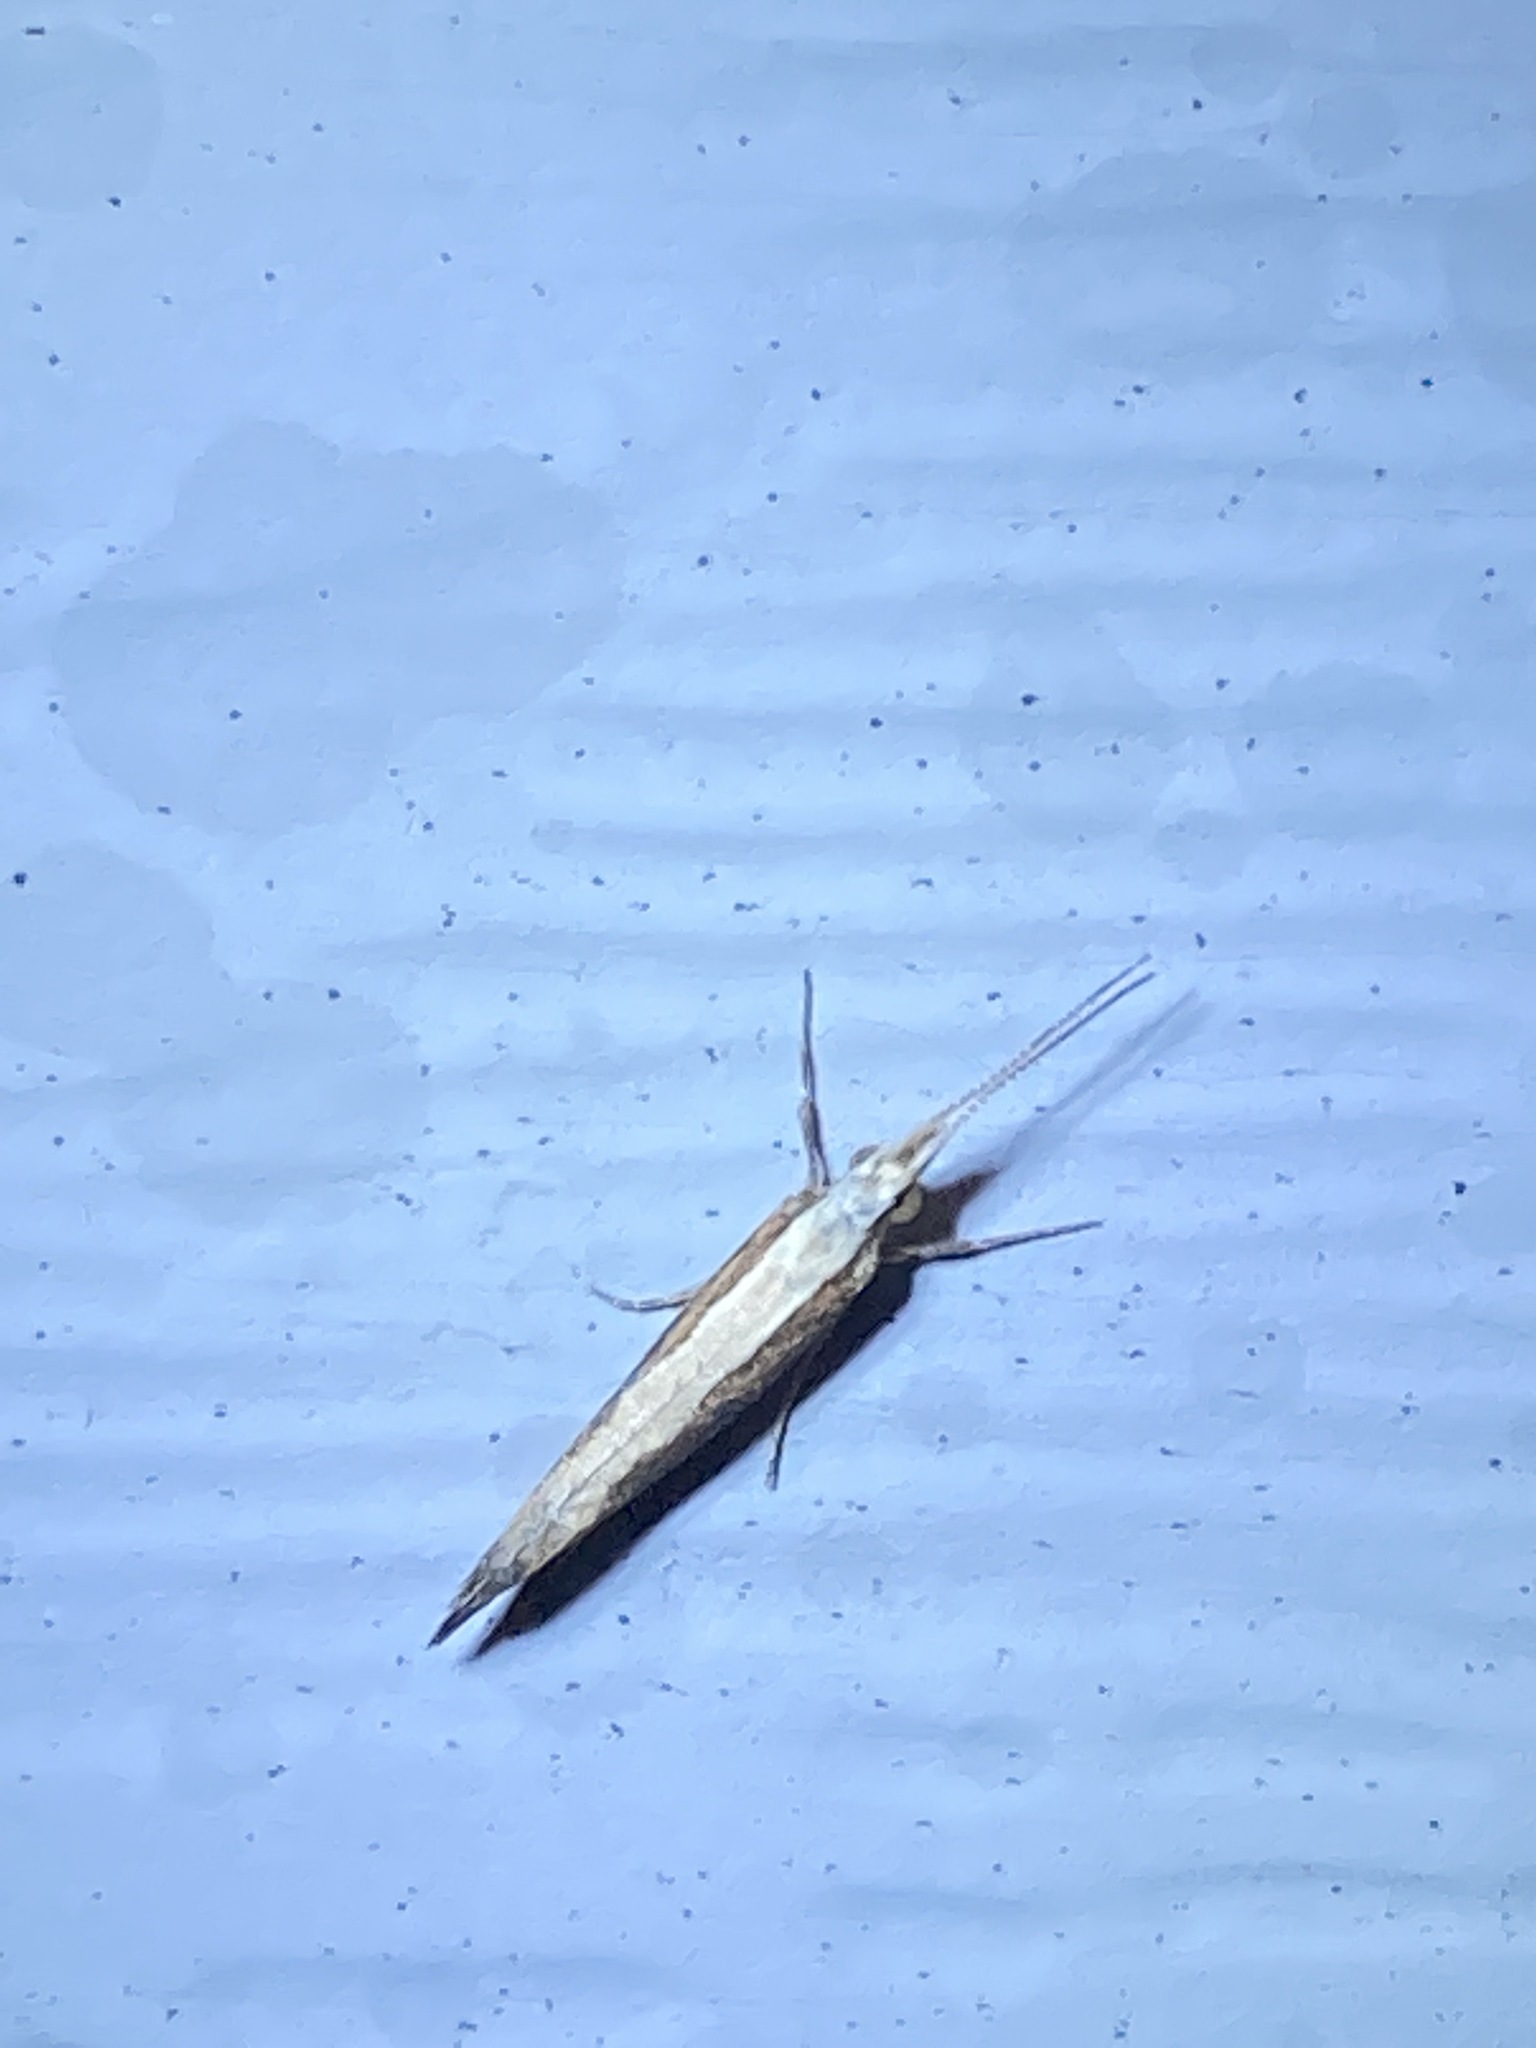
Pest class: diamondback_moth